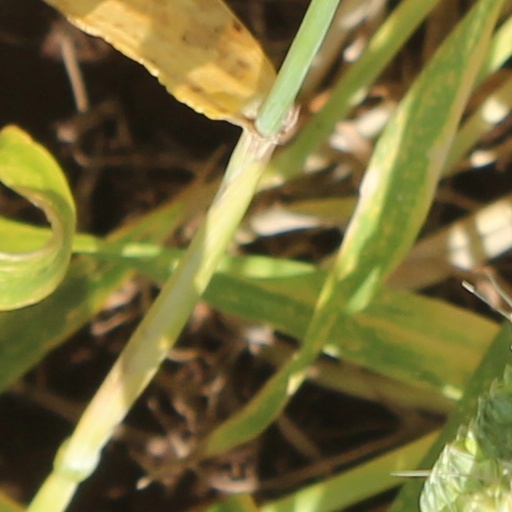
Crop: wheat